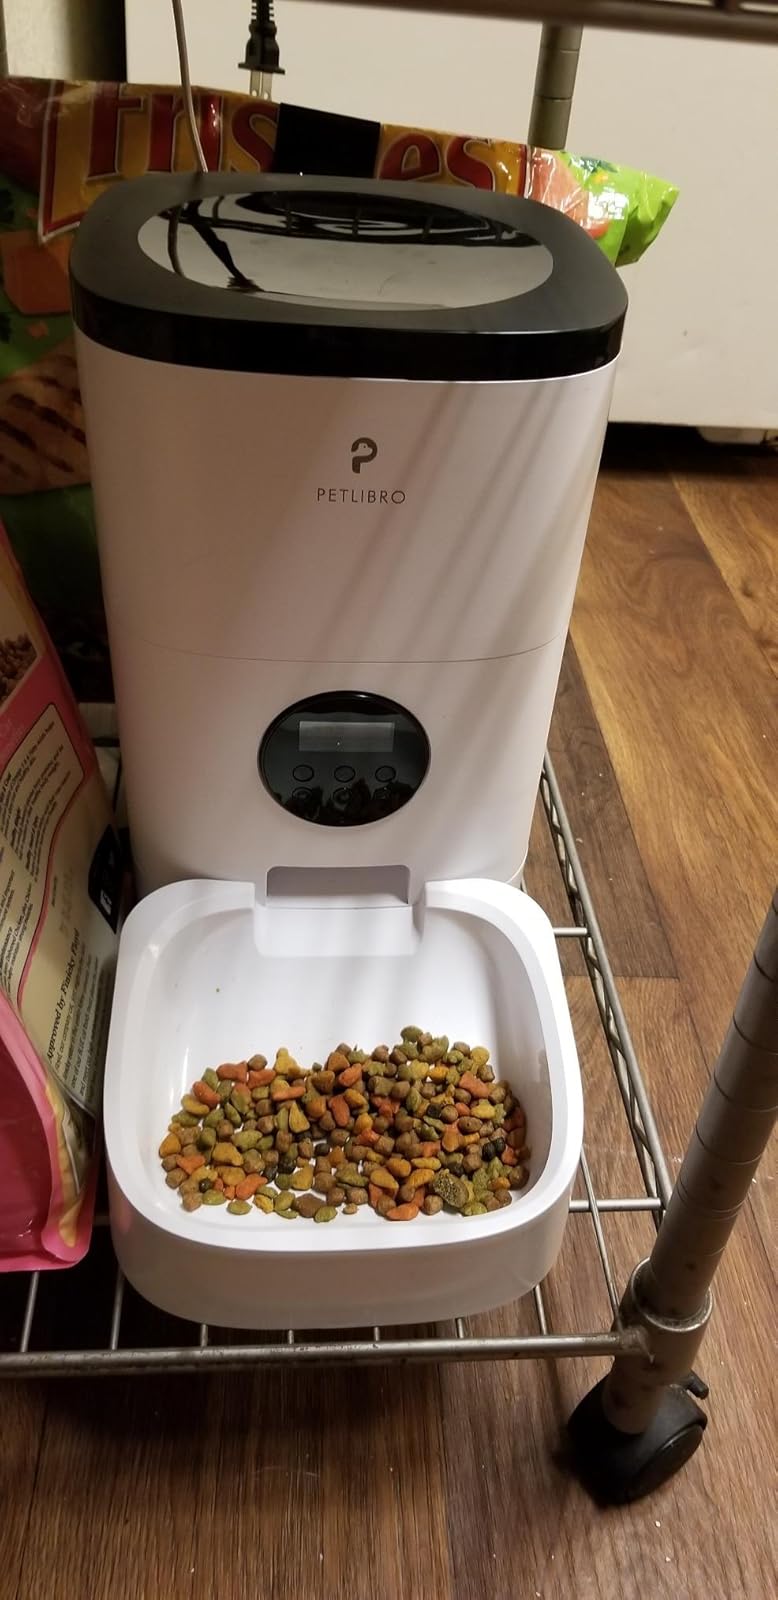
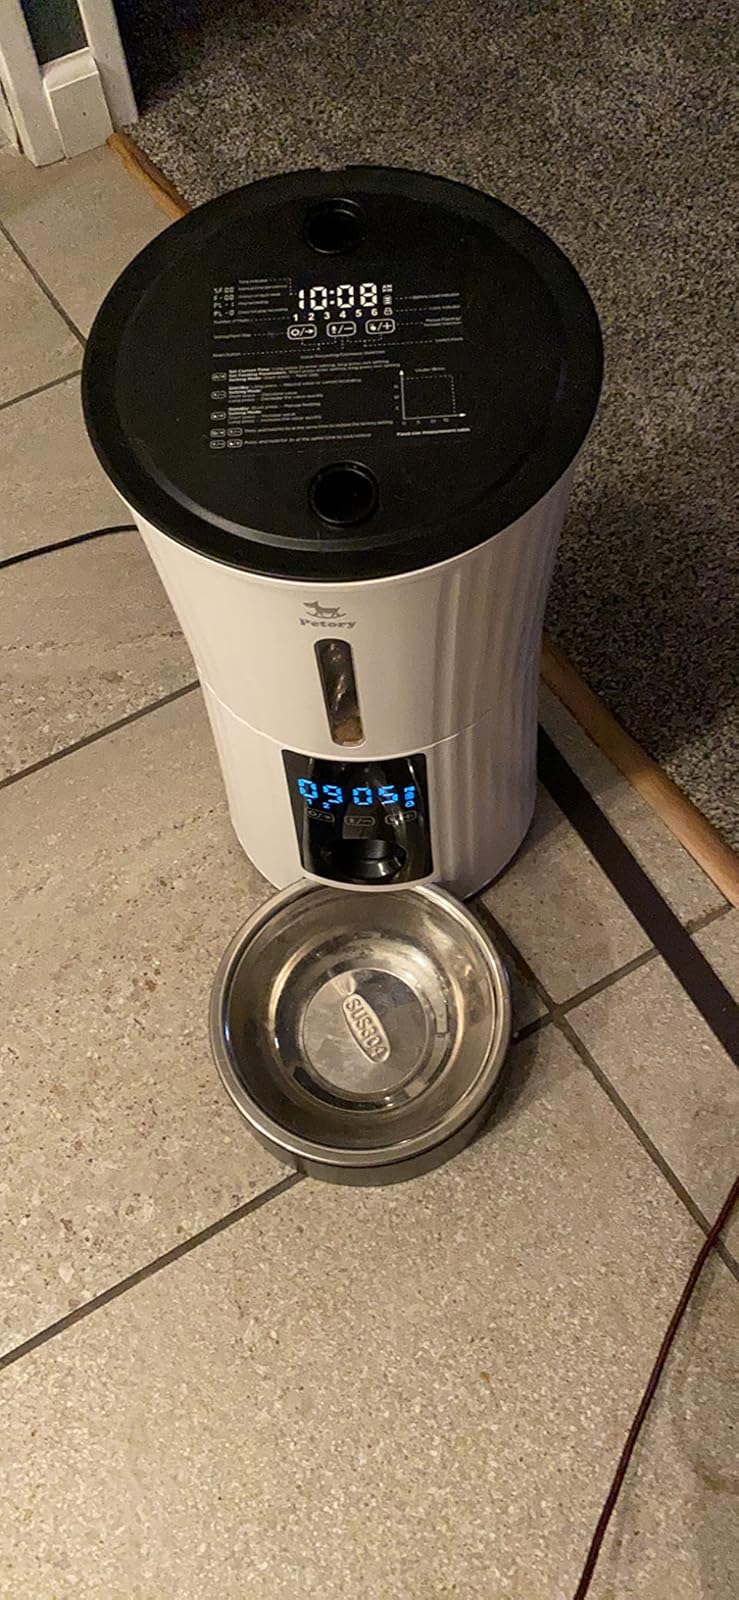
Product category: items_feeder
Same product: no